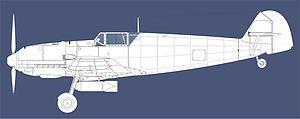
Le Messerschmitt Bf 109 est un chasseur monomoteur monoplace allemand conçu par l'ingénieur allemand Willy Messerschmitt en réponse à un appel d'offres du RLM pour la conception d'un chasseur moderne devant équiper la Luftwaffe naissante en 1935.